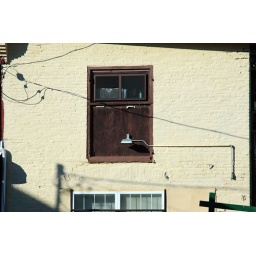
window in wall